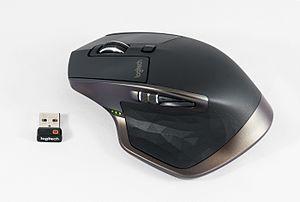
Une souris est un dispositif de pointage pour ordinateur. Elle est composée d'un petit boîtier fait pour tenir sous la main, sur lequel se trouvent un ou plusieurs boutons, et une molette dans la plupart des cas.